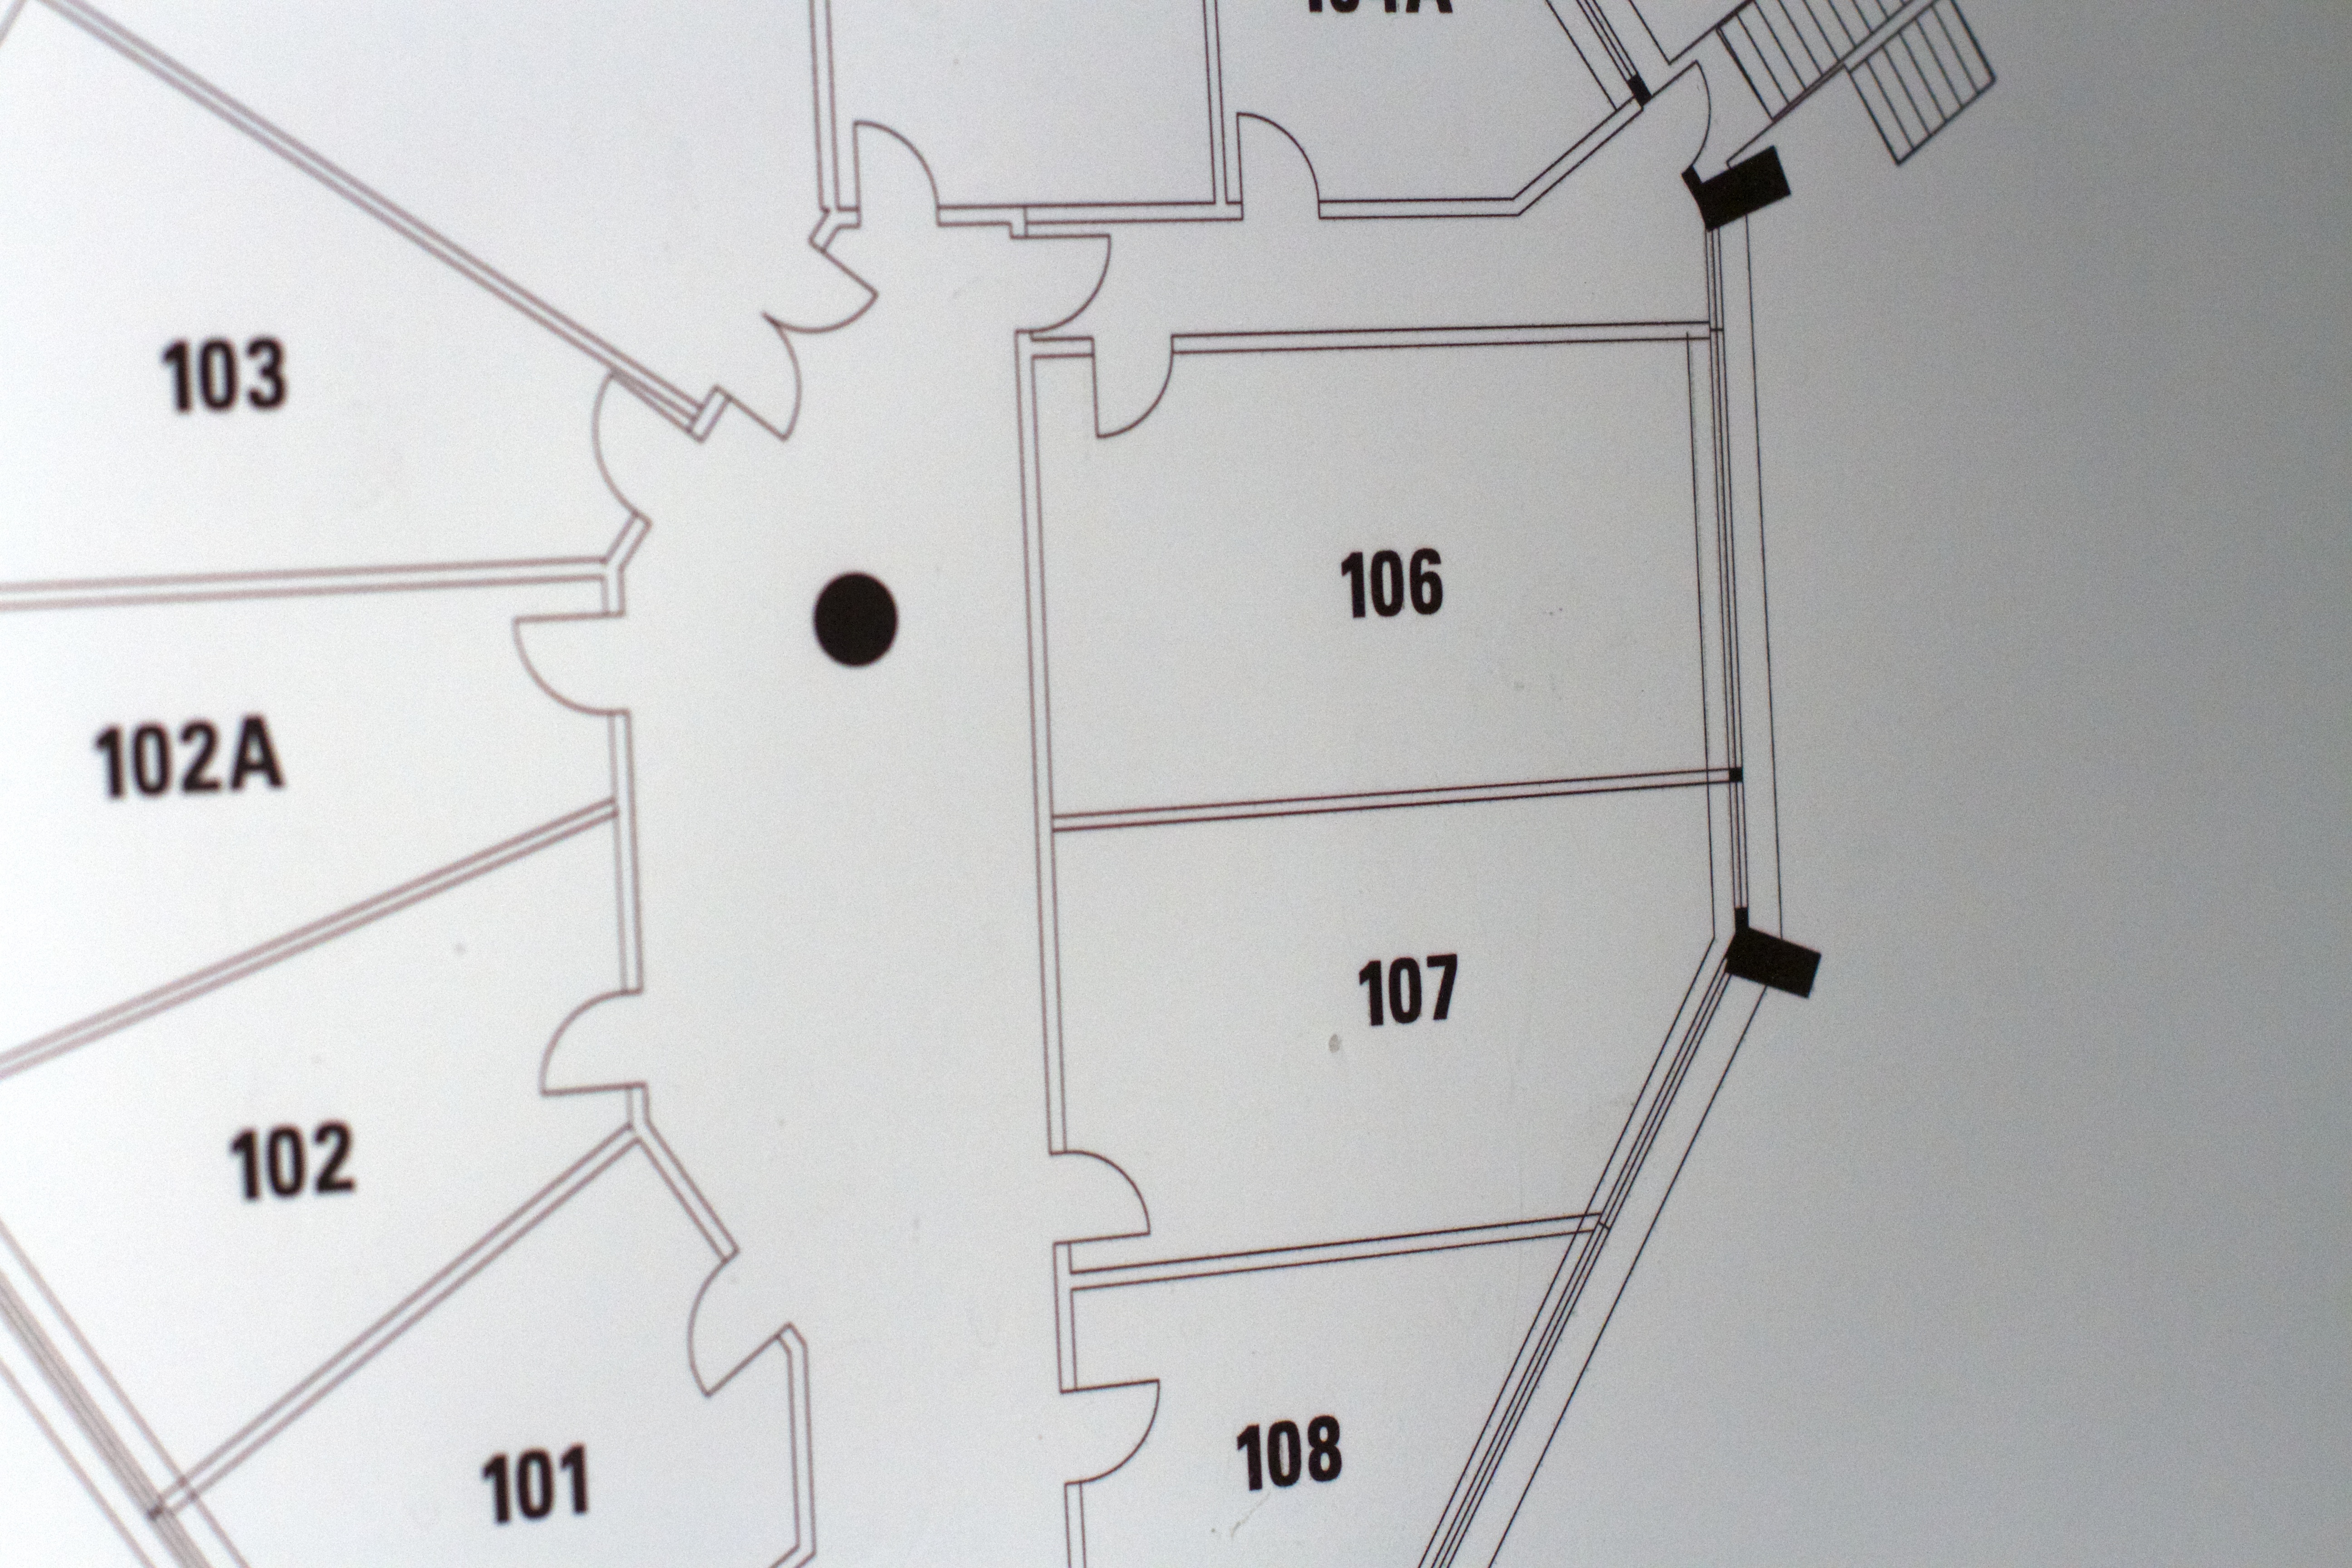
line, furniture, sketch, drawing, design, diagram, ds106, 106